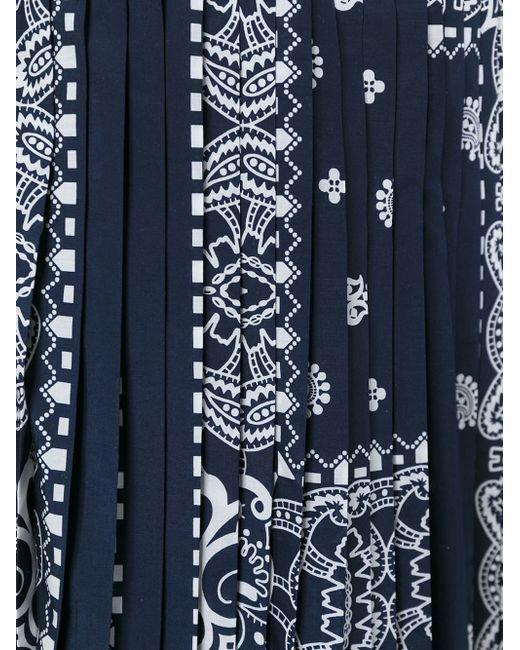
Ein blauer Faltenrock oder ein Kleid mit weißen komplexen Designs, lässig